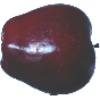
Label: Apple Red Delicious 1